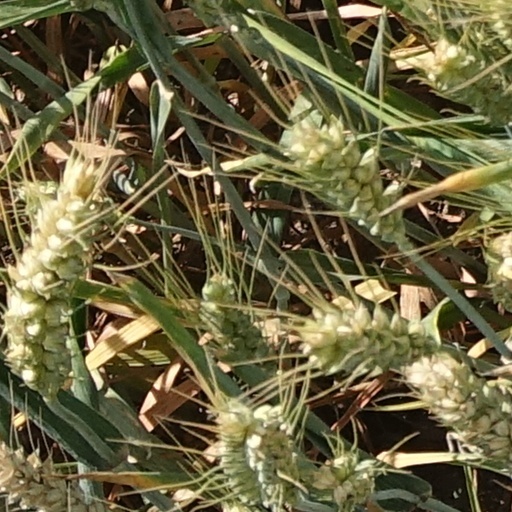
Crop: wheat